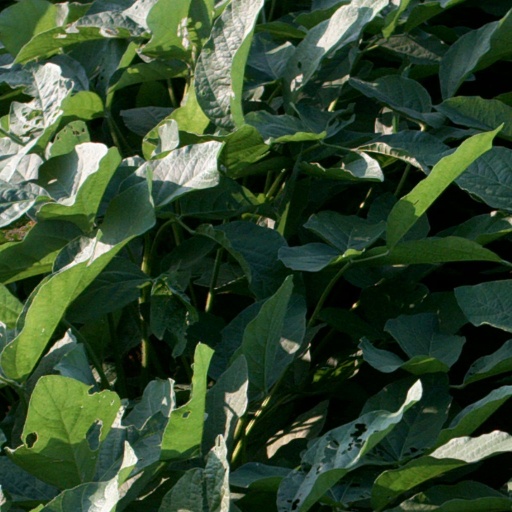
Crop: soybean